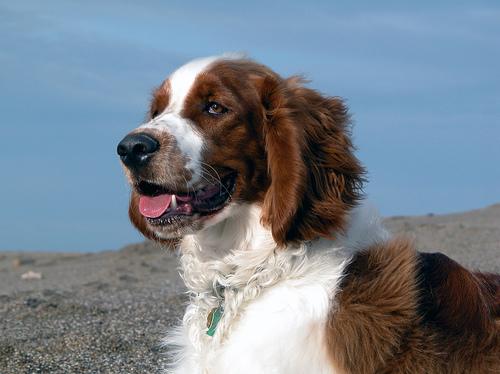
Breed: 202-n000023-Welsh_springer_spaniel